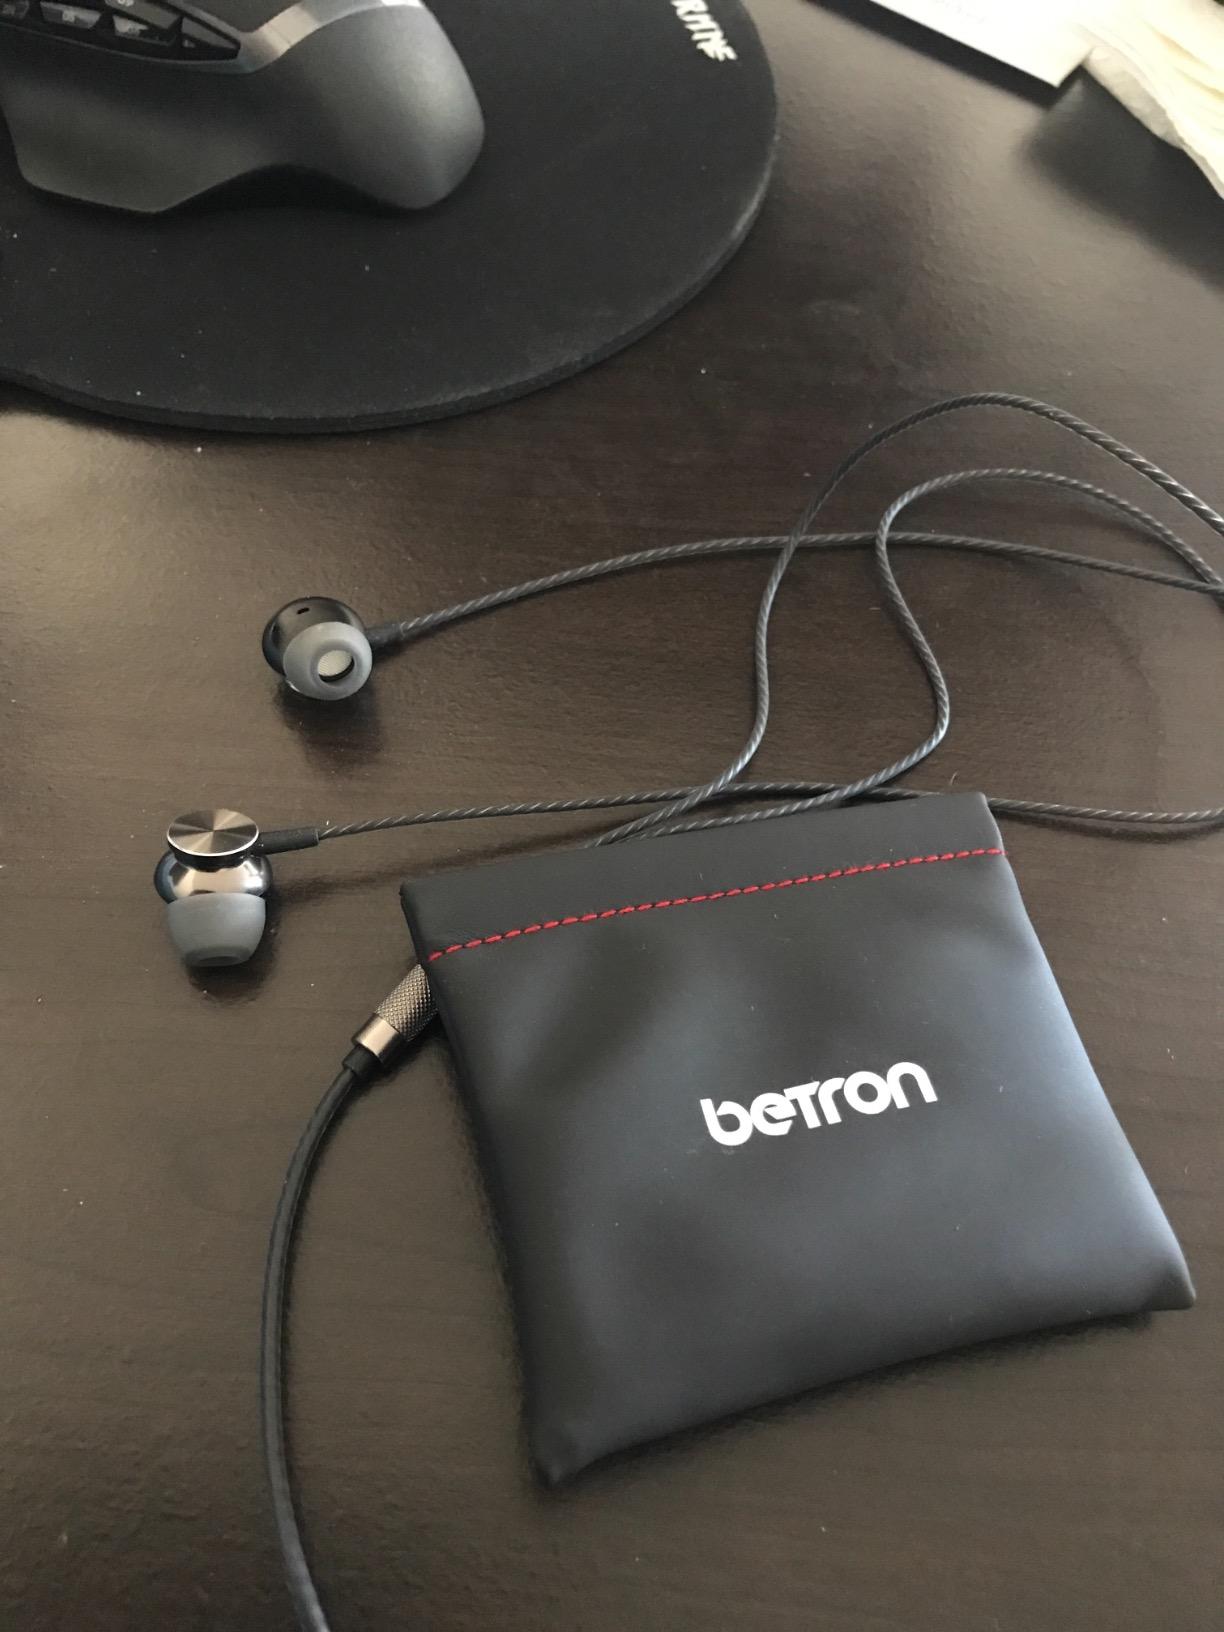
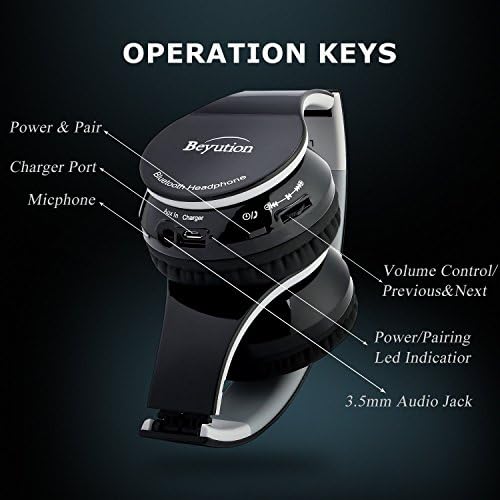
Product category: headphones
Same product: no